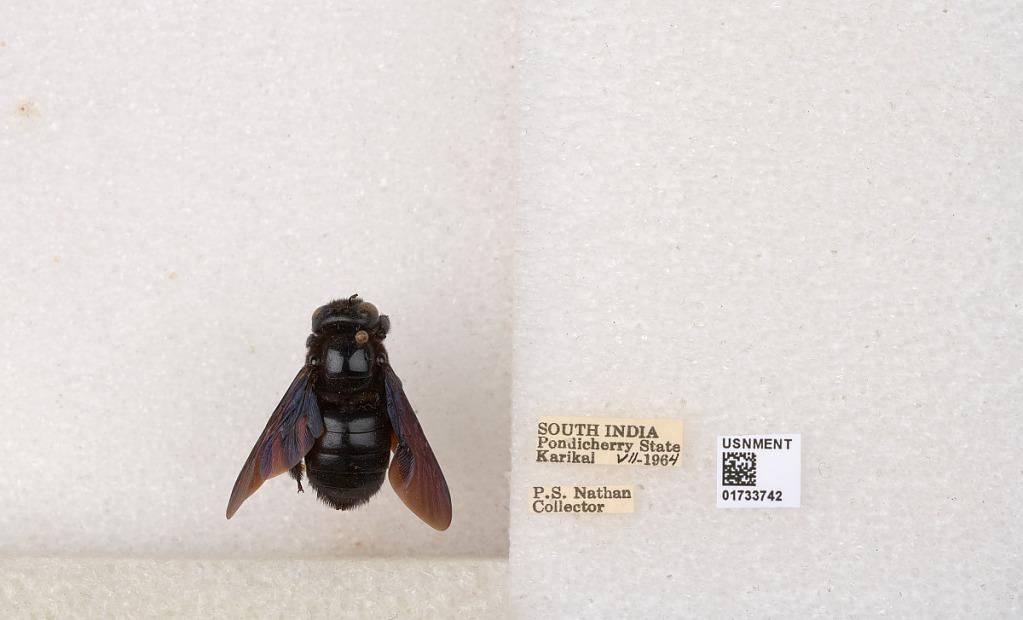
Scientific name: Xylocopa (Ctenoxylocopa) fenestrata (Fabricius)
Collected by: P. Nathan
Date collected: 1964-7-1
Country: India
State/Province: Puducherry
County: Karaikal
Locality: Karikal